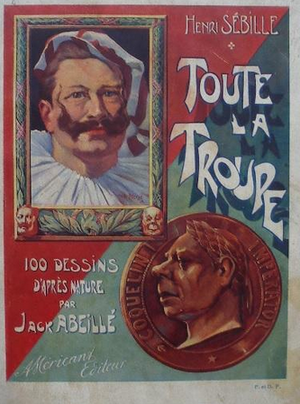
Jacques Abeillé, dit Jack Abeillé, né le 28 mai 1873 à La Varenne-Saint-Hilaire et mort le 25 mars 1939 à Paris, est un peintre, affichiste, dessinateur et illustrateur français.